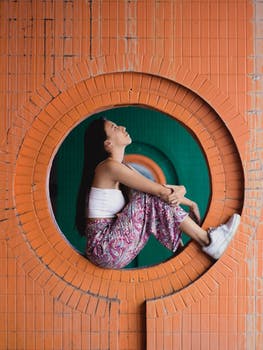
Label: No Watermark